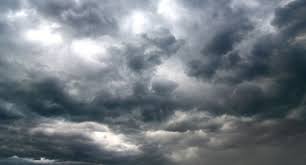
Weather: cloudy or overcast